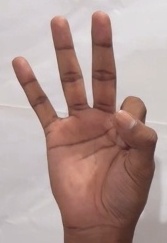
ASL sign: 9